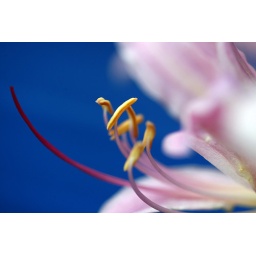
A flower grows on the side of the storage shed in the backyard of my house Thursday, Aug. 21, 2008, in Monticello, Ill.